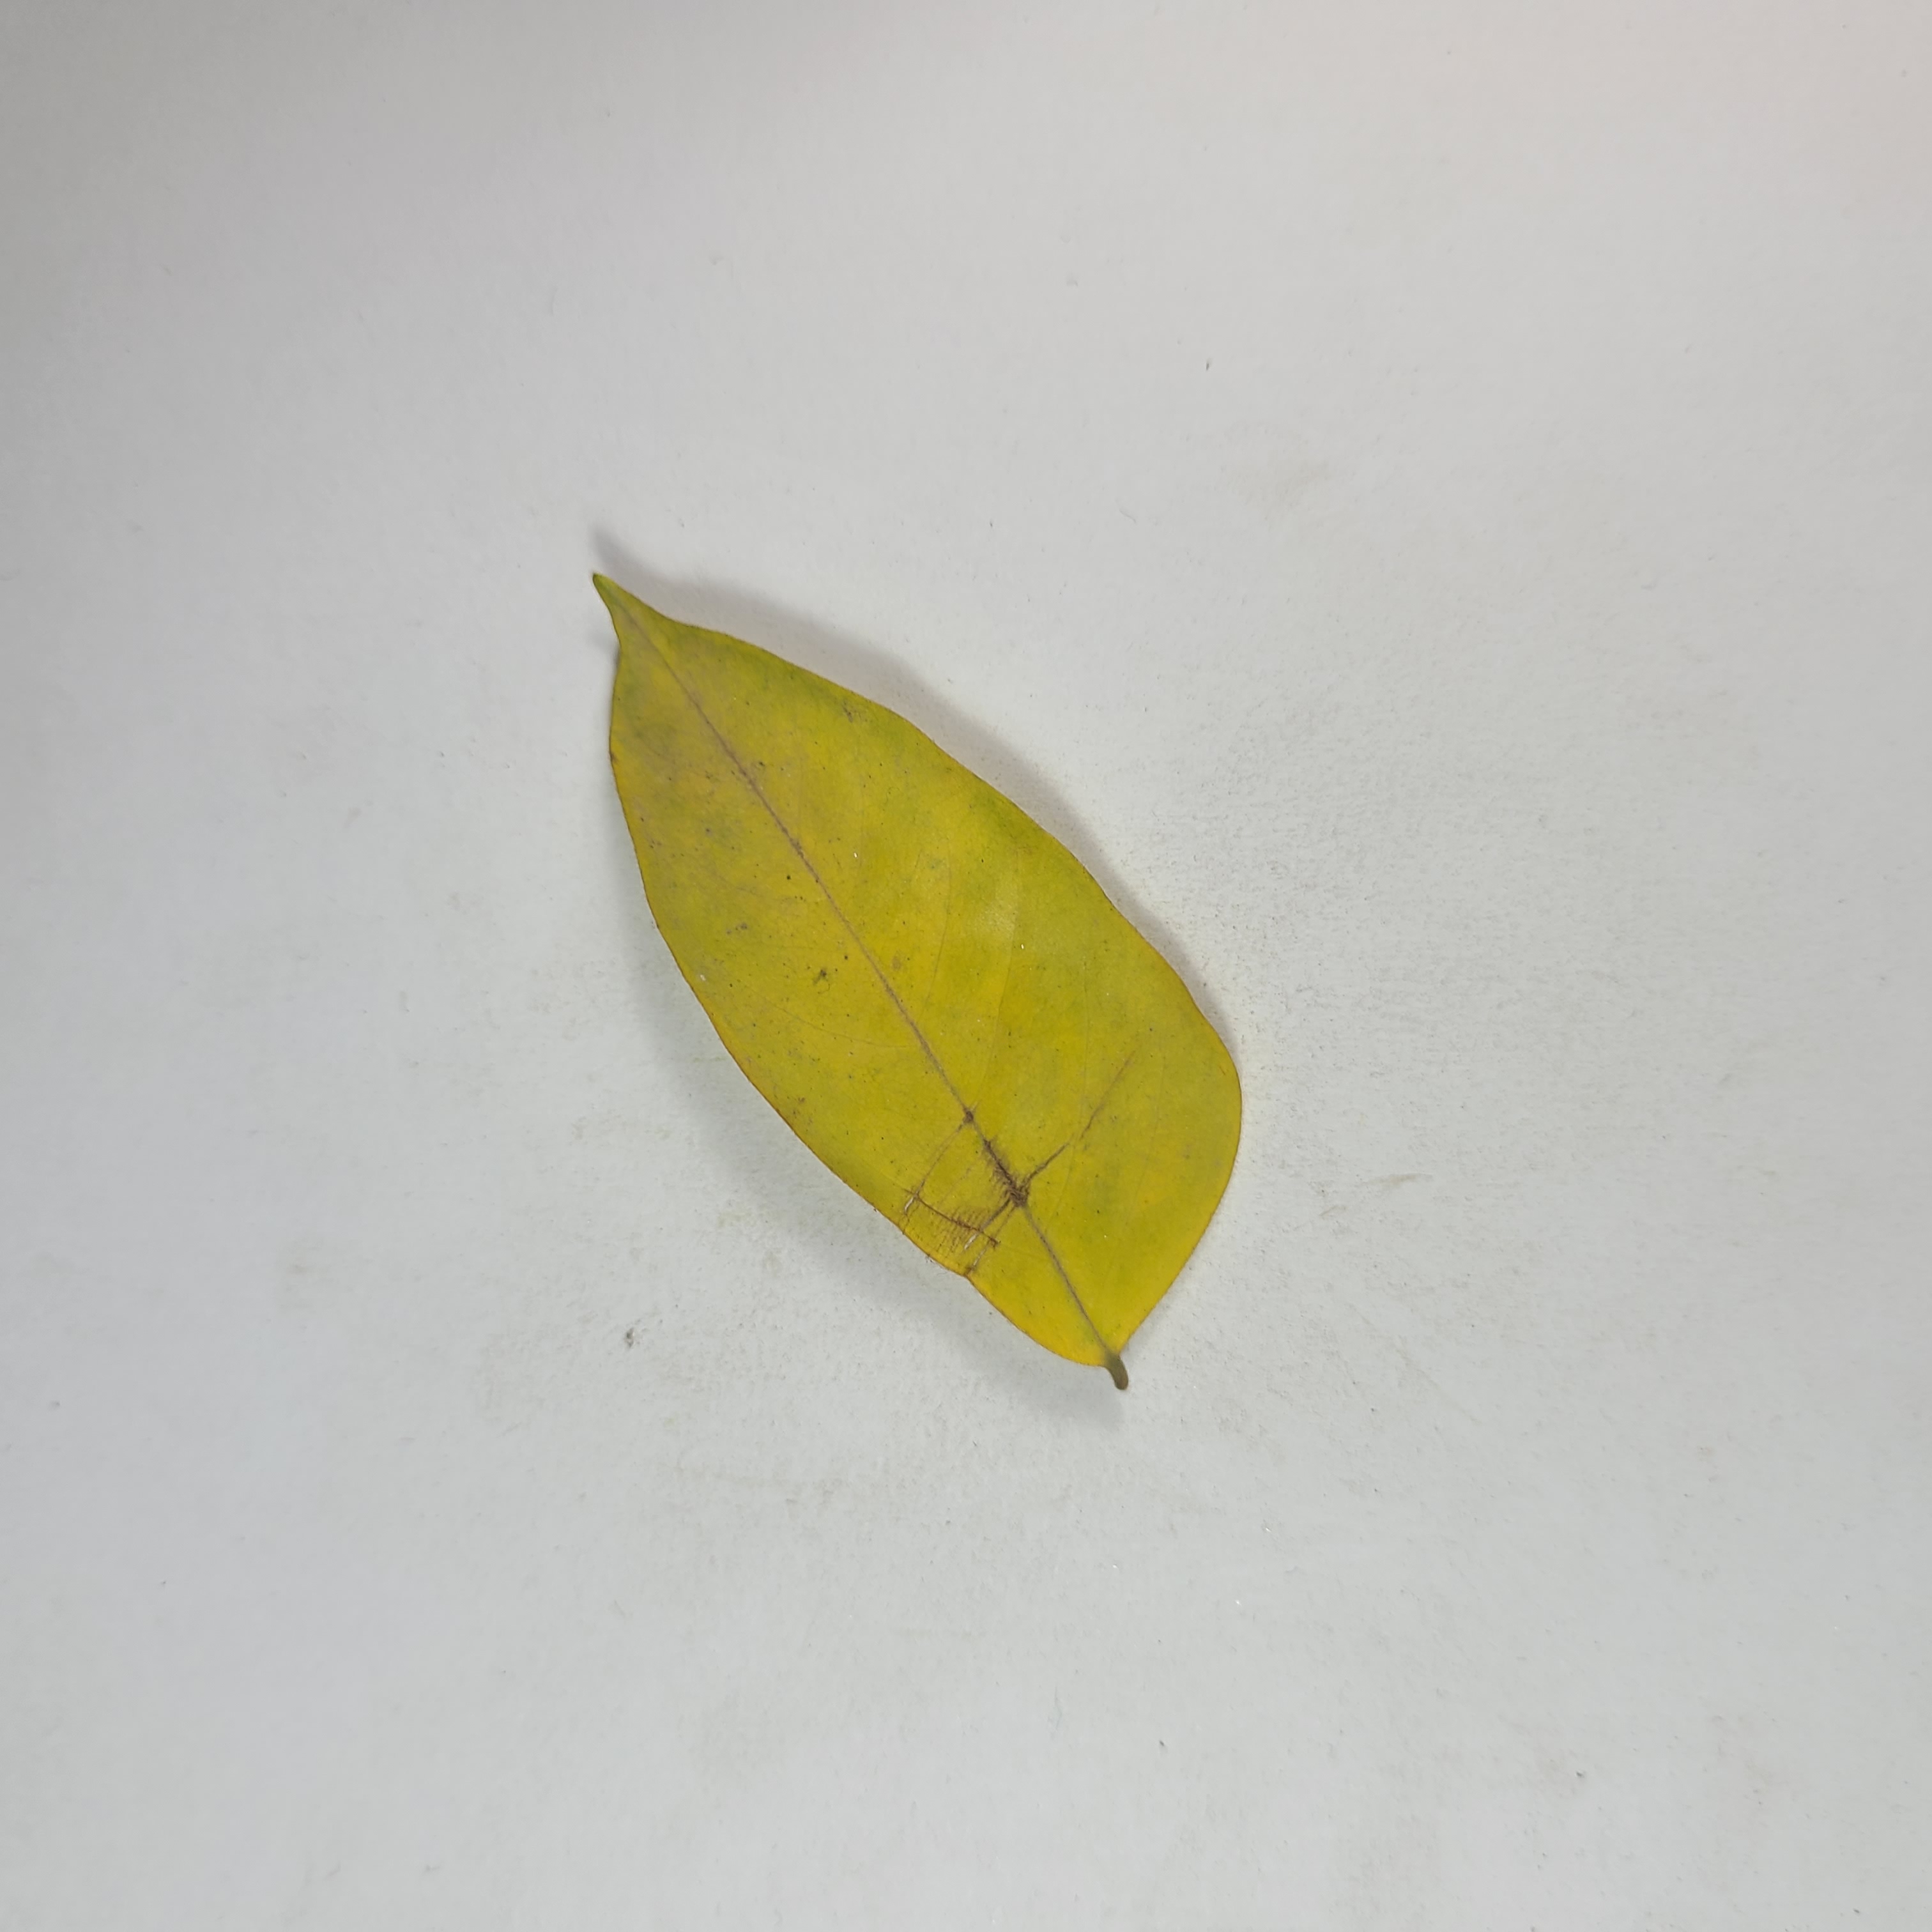
Label: Yellow Leaves